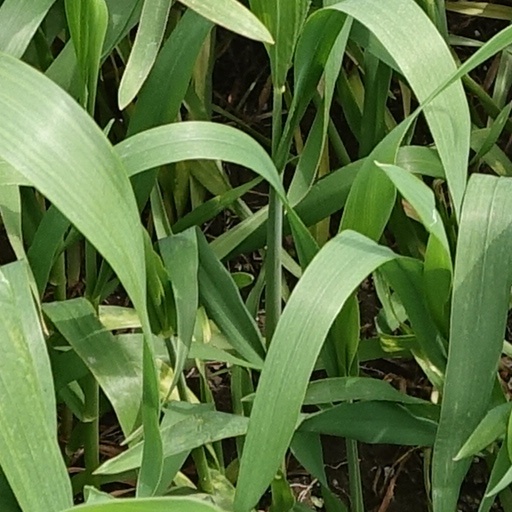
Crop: wheat